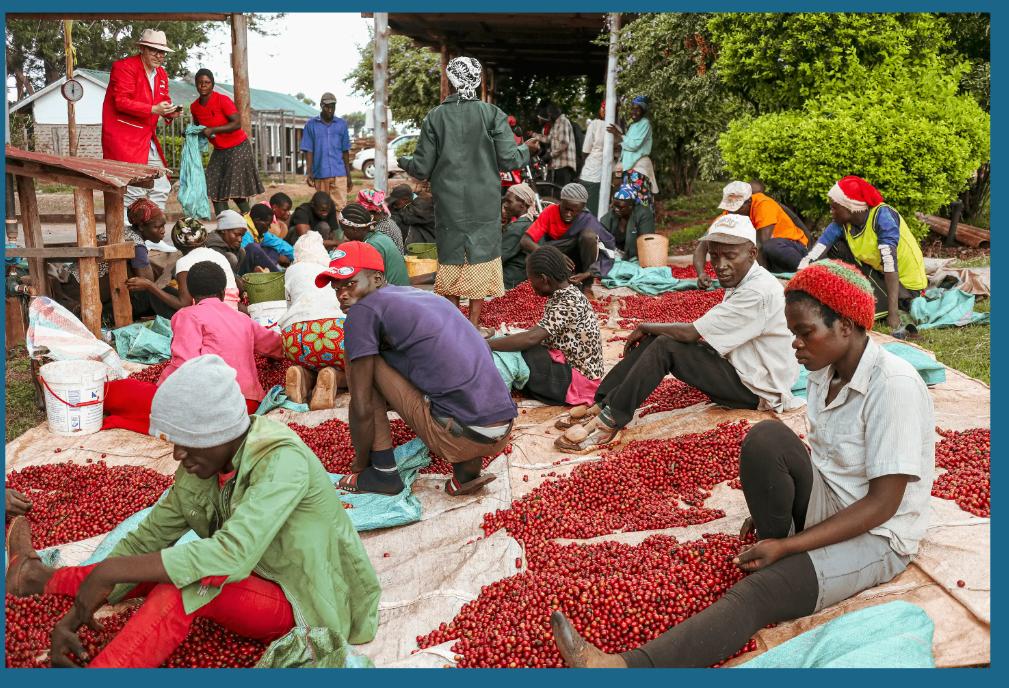
Kundi la watu wa jinsia ya kike na ya kiume wakiwa wameketi chini walipotandika maturubai, na kumwaga mbegu za zao la kahawa ambazo wanazichambua zile nzuri ili kuziuza.